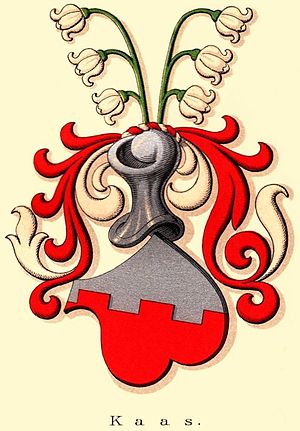
Kaas
(Mur-)Kaas tegnet 1917 af Anders Thiset
Kaas er en jysk uradelsslægt.